Holy Chalice

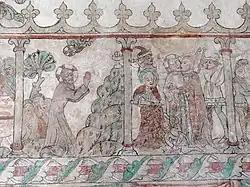
Two episodes from the Passion-cycle murals of Öja Church, Gotland.

The iconic significance of the Chalice grew during the Early Middle Ages. Depictions of Jesus praying in the Garden of Gethsemane, such as that in the fourteenth-century frescoes of the church at Öja, Gotland ("illustration, right"), show a prefigured apparition of the Holy Chalice that stands at the top of the mountain, illustrating the words "Let this cup be taken from me". Together with the halo-enveloped Hand of God and the haloed figure of Jesus, the halo image atop the chalice, as if of a consecrated Host, completes the Trinity by embodying the Holy Spirit.